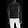
Label: Coat